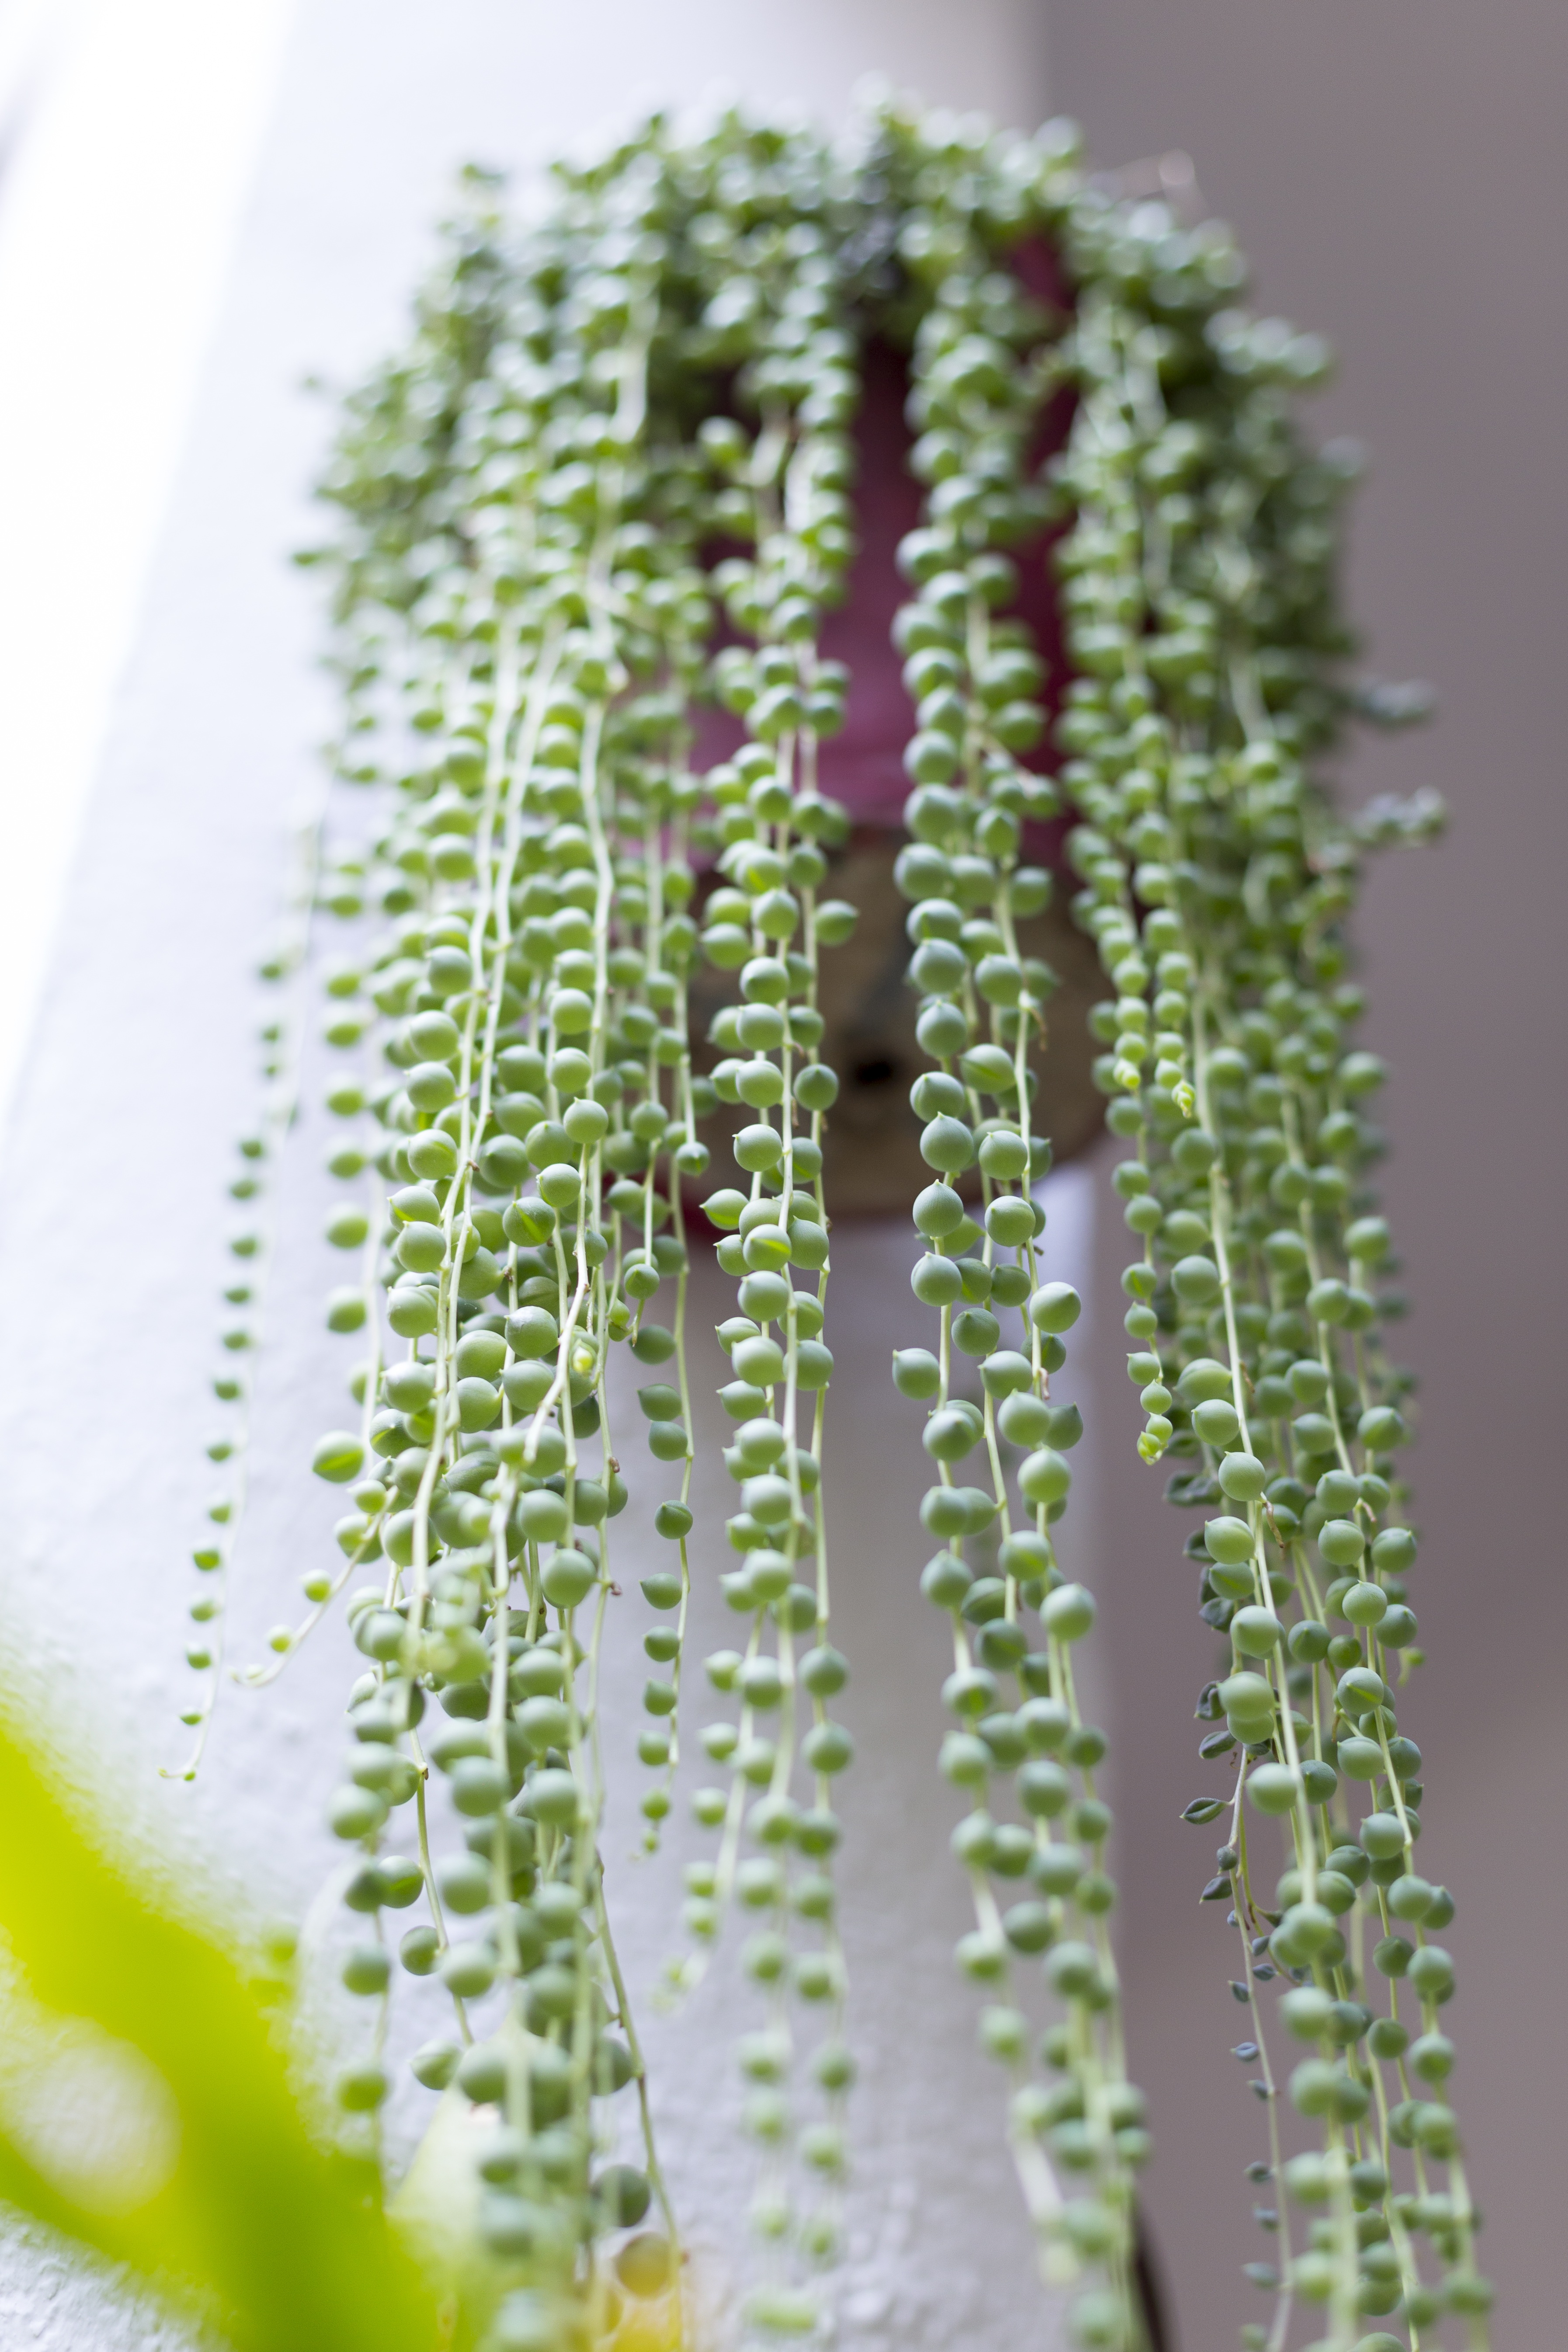
nature, grass, branch, plant, leaf, flower, spring, green, produce, patio, botany, flora, potted plant, fern, plants, close up, spain, flowerpot, cordoba, macro photography, rosario, patios de c rdoba, andalusian patio, grass family, plant stem, land plant, ferns and horsetails, vascular plant